Staphylococcus aureus

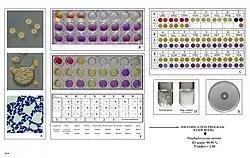
Key characteristics of "Staphylococcus aureus"

"Staphylococcus aureus" (Greek , Latin) is a facultative anaerobic, Gram-positive coccal (round) bacterium also known as "golden staph" and "oro staphira". "S. aureus" is nonmotile and does not form spores. In medical literature, the bacterium is often referred to as "S. aureus", "Staph aureus" or "Staph a.". "S. aureus" appears as staphylococci (grape-like clusters) when viewed through a microscope, and has large, round, golden-yellow colonies, often with hemolysis, when grown on blood agar plates. "S. aureus" reproduces asexually by binary fission. Complete separation of the daughter cells is mediated by "S. aureus" autolysin, and in its absence or targeted inhibition, the daughter cells remain attached to one another and appear as clusters.